Montmartre, Saskatchewan

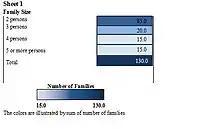
Family size in Montmartre 2011

In 1893, the first small group that took up land in the district was the French Catholics. They came from France and chose to name their settlement Montmartre which means "mountain of the martyrs." Between 1893 and 1903 more French settlers, including French Canadians settled in Montmartre. Ukrainians, Poles, Germans, Scots, Irish, and English also settled at the district. In 1893, the population of the village were French and Ukrainian.